Mordechai Vanunu

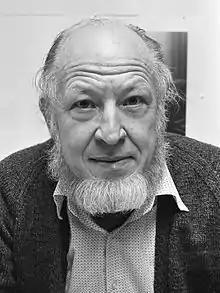
Frank Barnaby (pictured in 1982) helped verify Vanunu's story, and later testified for him as a defense witness

The "Sunday Times" was wary of being duped, especially in light of the recent Hitler Diaries hoax. As a result, the newspaper insisted on verifying Vanunu's story with leading nuclear weapon experts, including former U.S. nuclear weapons designer Theodore Taylor and former British AWE engineer Frank Barnaby, who agreed that Vanunu's story was factual and correct. In addition, a reporter, Max Prangnell, was sent to Israel to find people who knew Vanunu and could verify his story. Prangnell verified Vanunu's backstory, meeting a few people at Ben-Gurion University who identified Vanunu from a photograph, as well as meeting neighbors and others who confirmed he had worked at the Dimona nuclear plant.